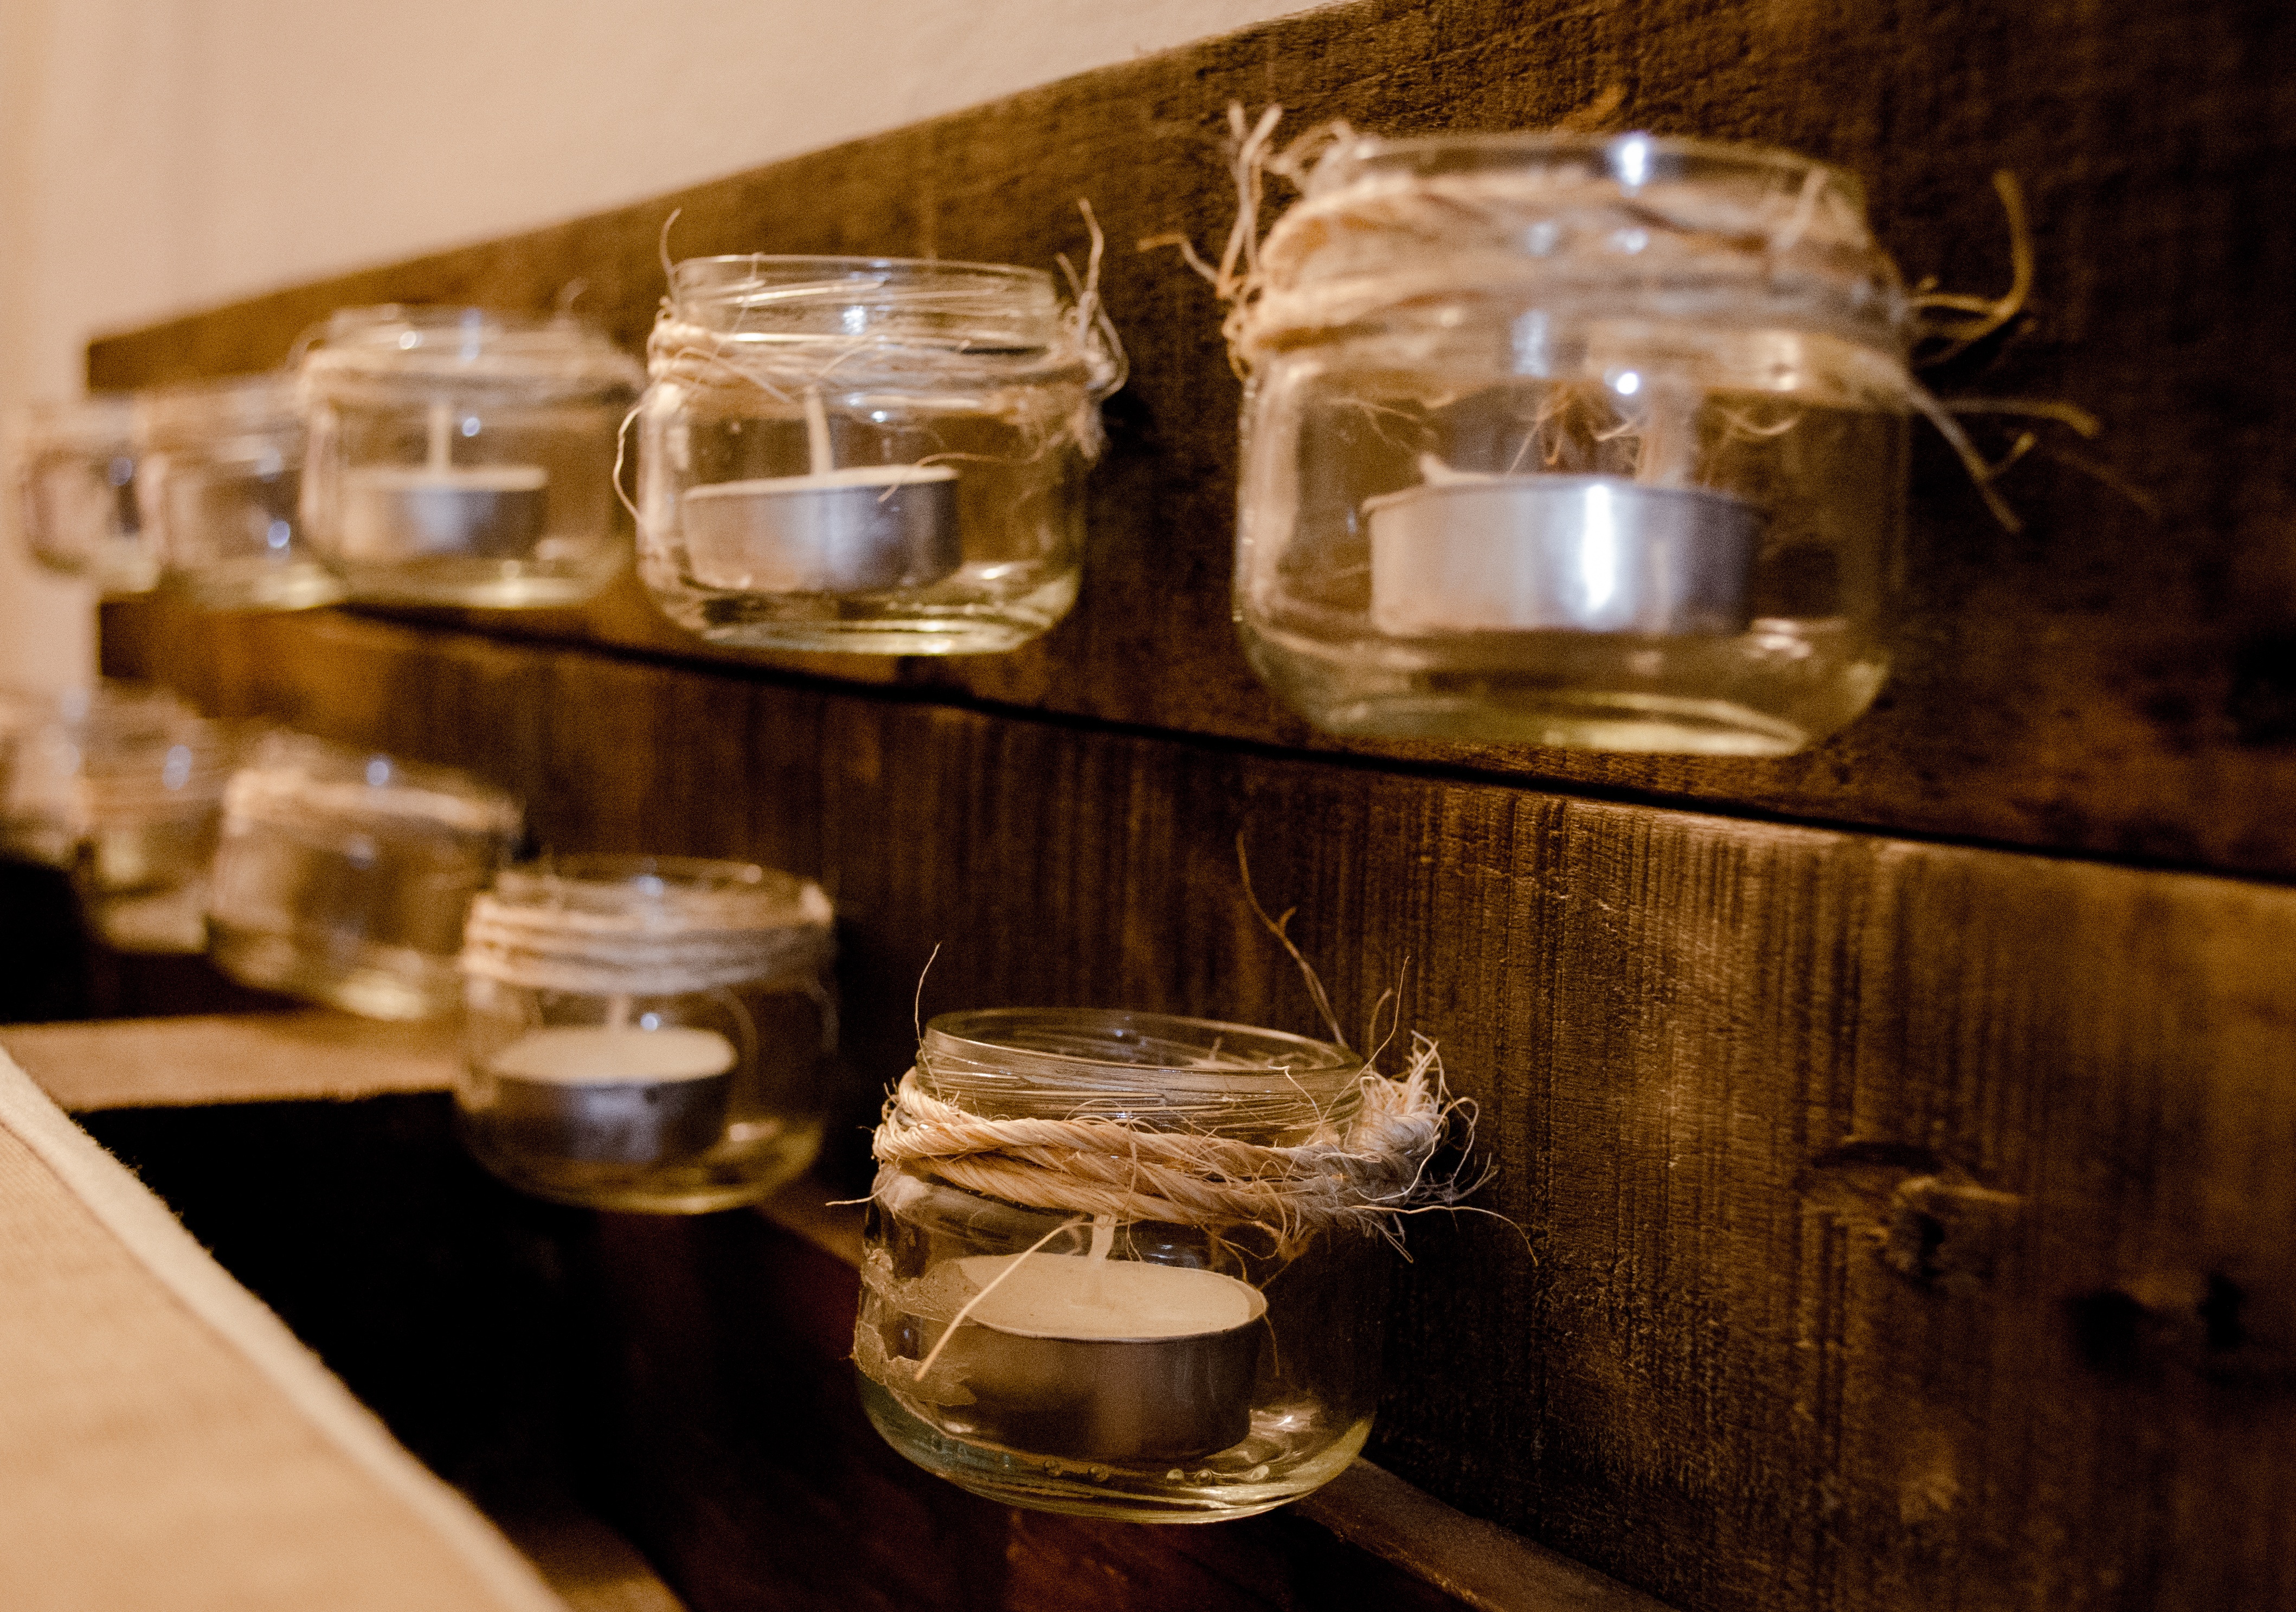
wood, restaurant, drink, lighting, distilled beverage